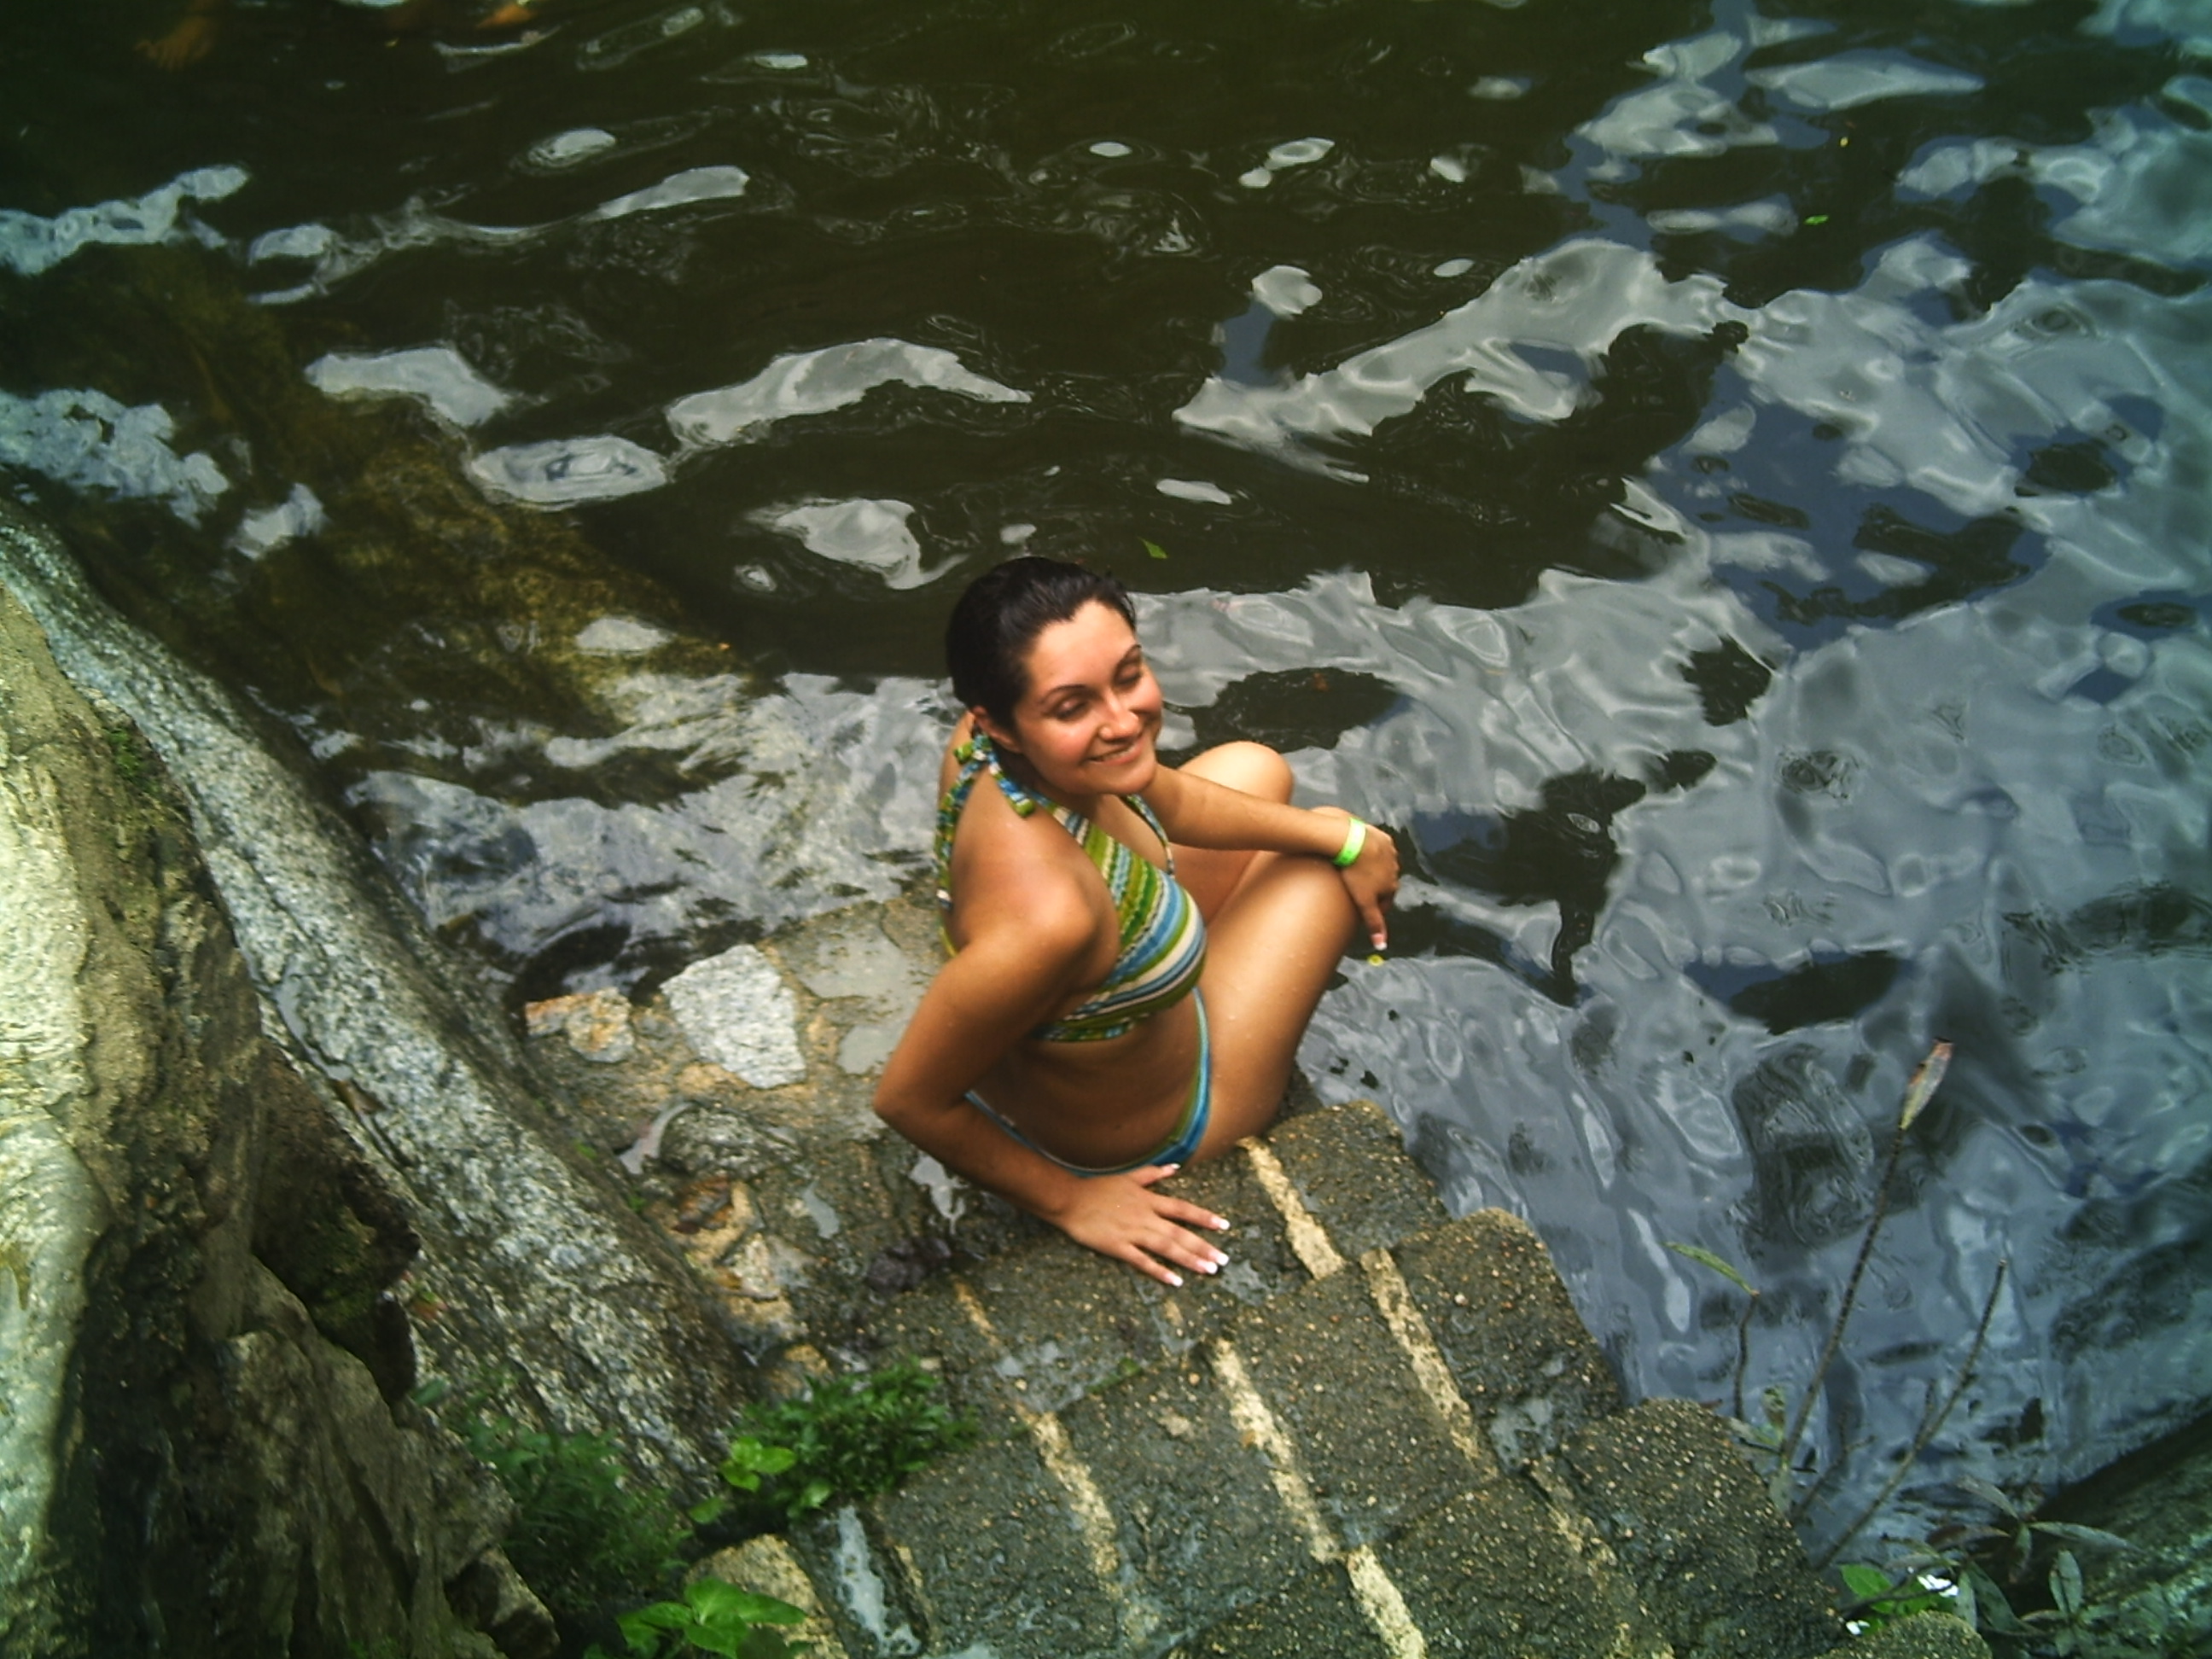
sea, water, rock, waterfall, woman, adventure, vacation, model, jungle, sitting, bikini, swimming, creativecommons, mexico, beauty, puerto, vallarta, photo shoot